Shemini (parashah)

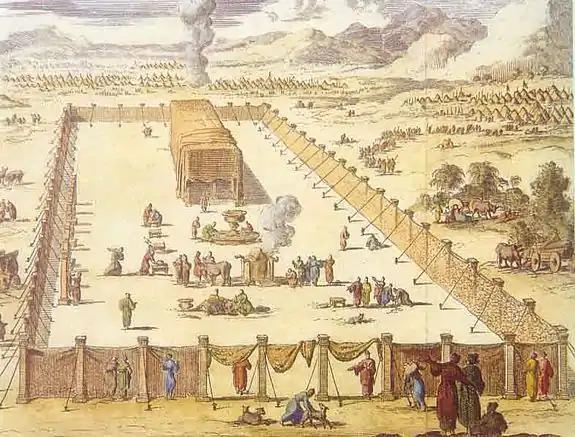
The Tabernacle

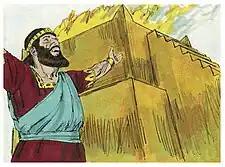
When Solomon finished praying, fire descended from heaven and consumed the burnt offering and the sacrifices. (1984 illustration by Jim Padgett, courtesy of Distant Shores Media/Sweet Publishing)

Gordon Wenham noted that the phrase "as the Lord commanded Moses" or a similar phrase "recurs with remarkable frequency" in Leviticus 8–10, appearing in Leviticus 8:4, 5, 9, 13, 17, 21, 29, 34, 36; 9:6, 7, 10, 21; 10:7, 13, and 15.